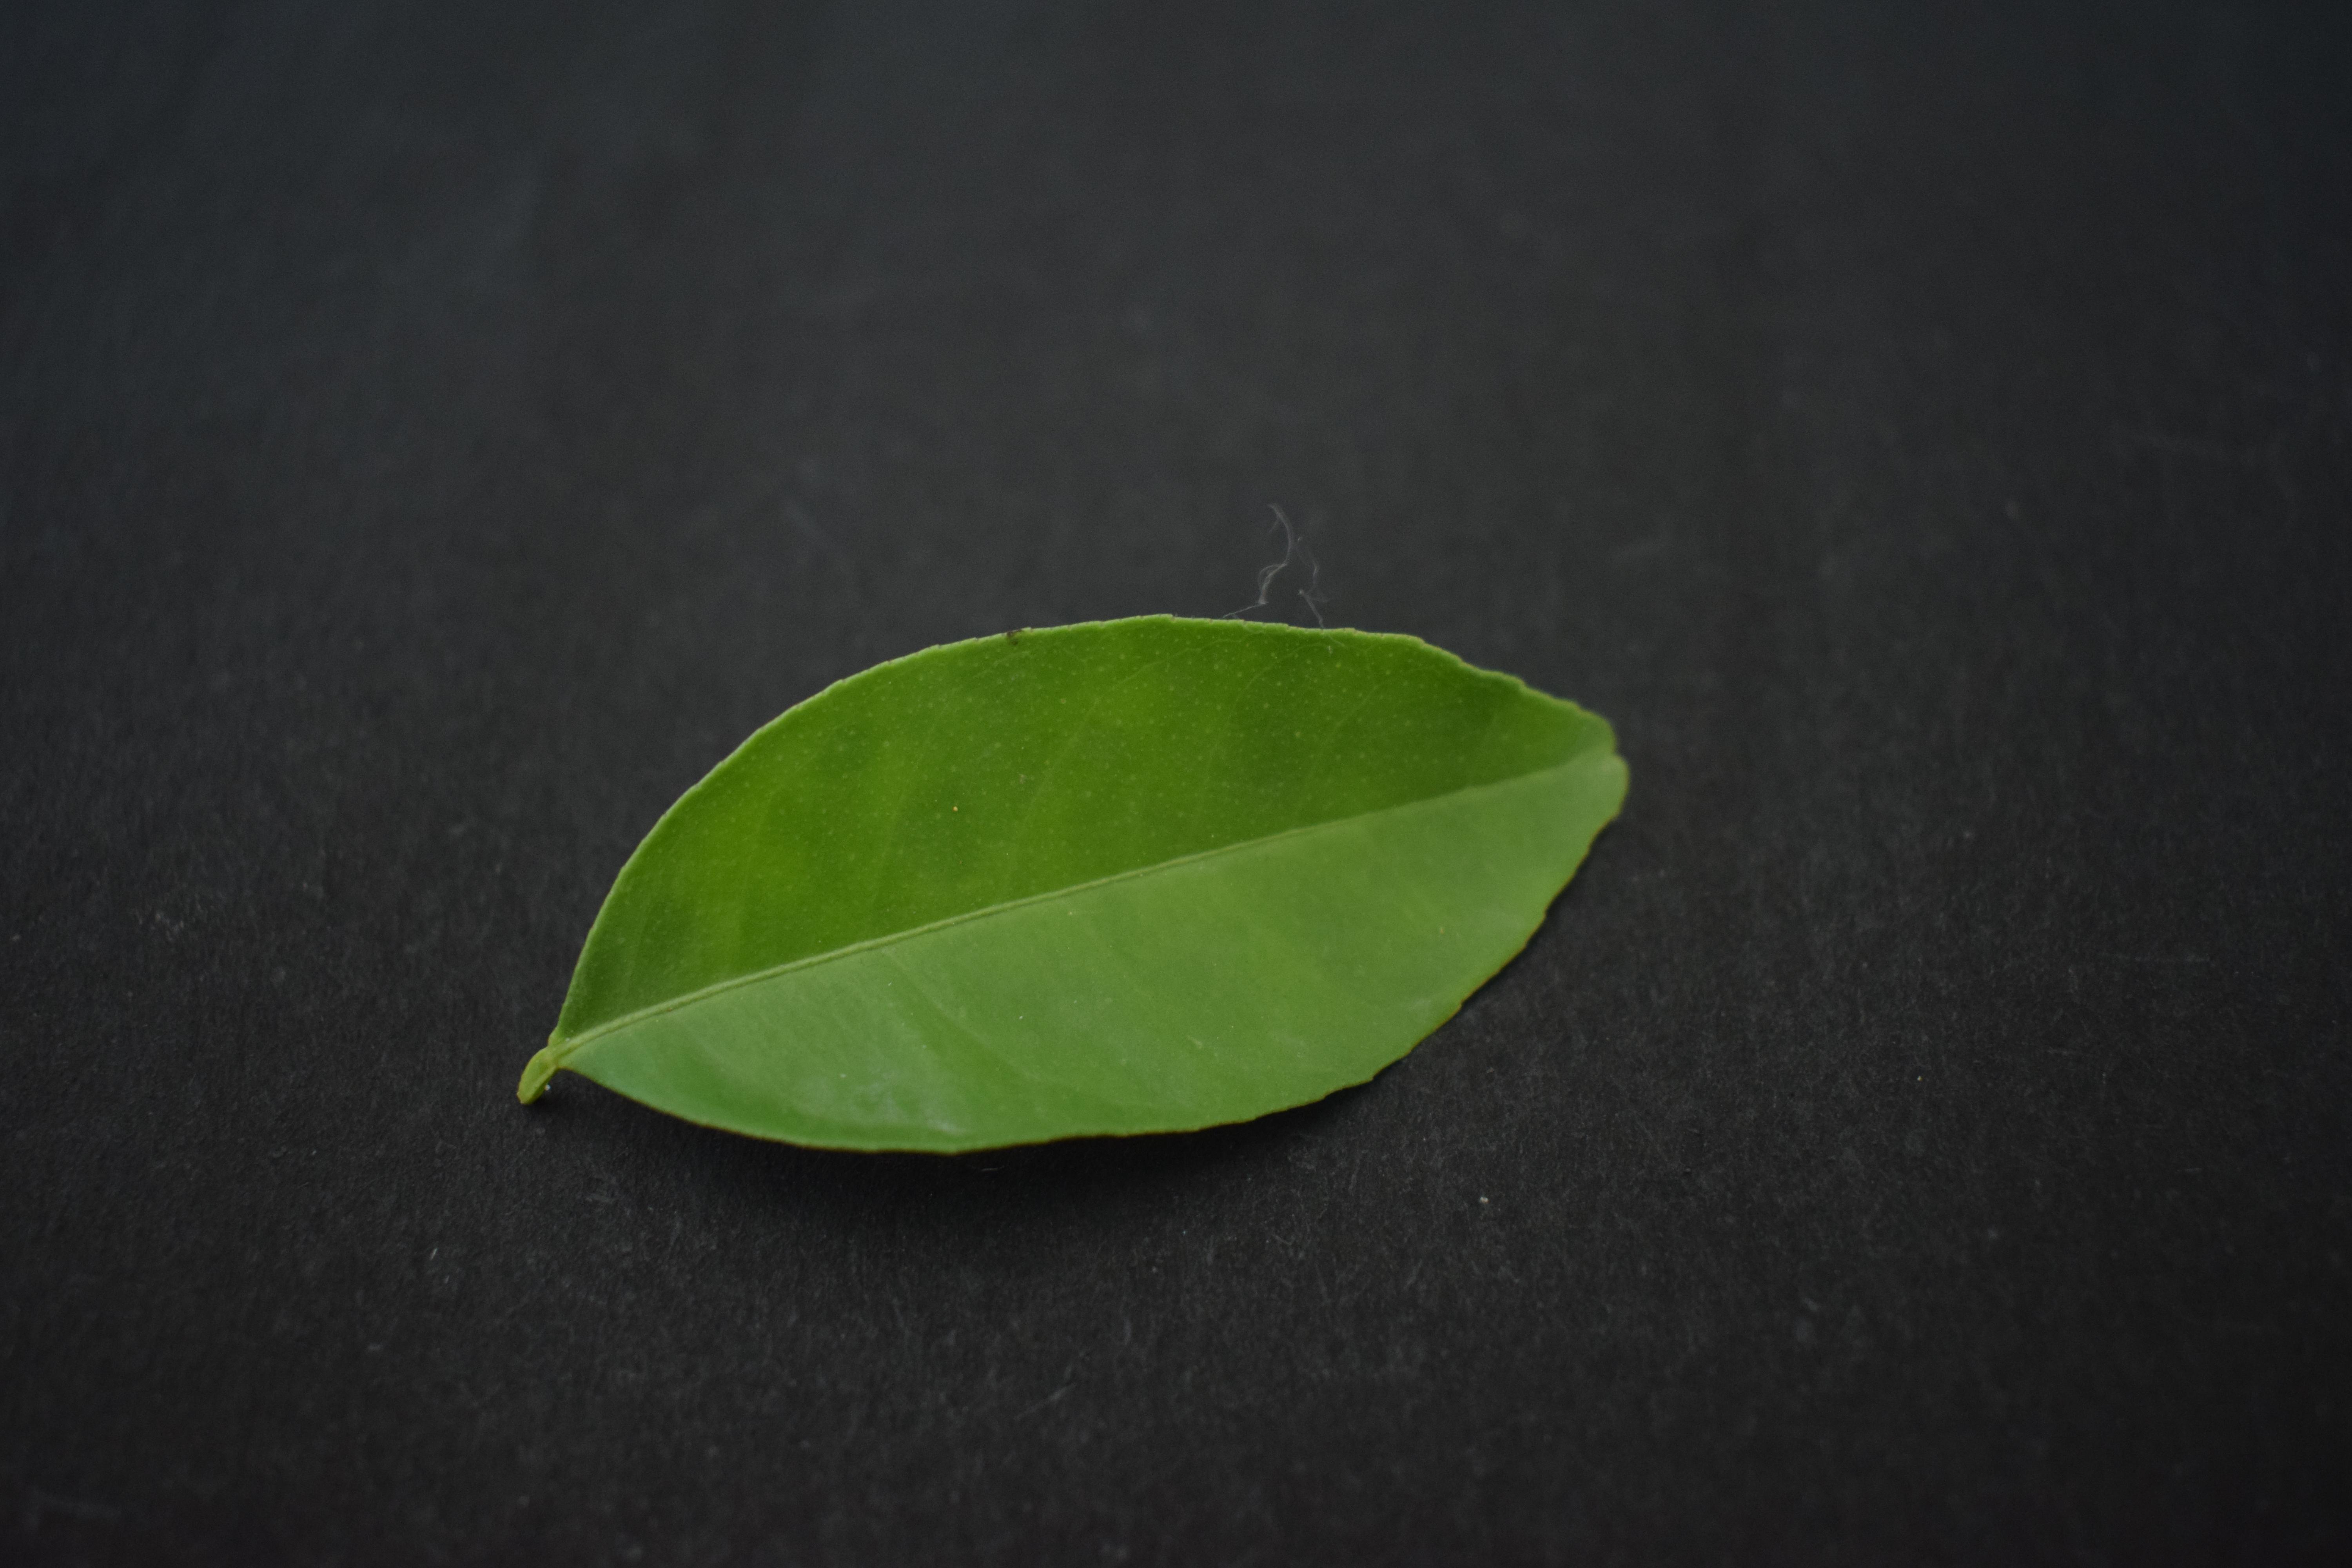
Plant species: Lemon